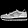
Label: Sneaker